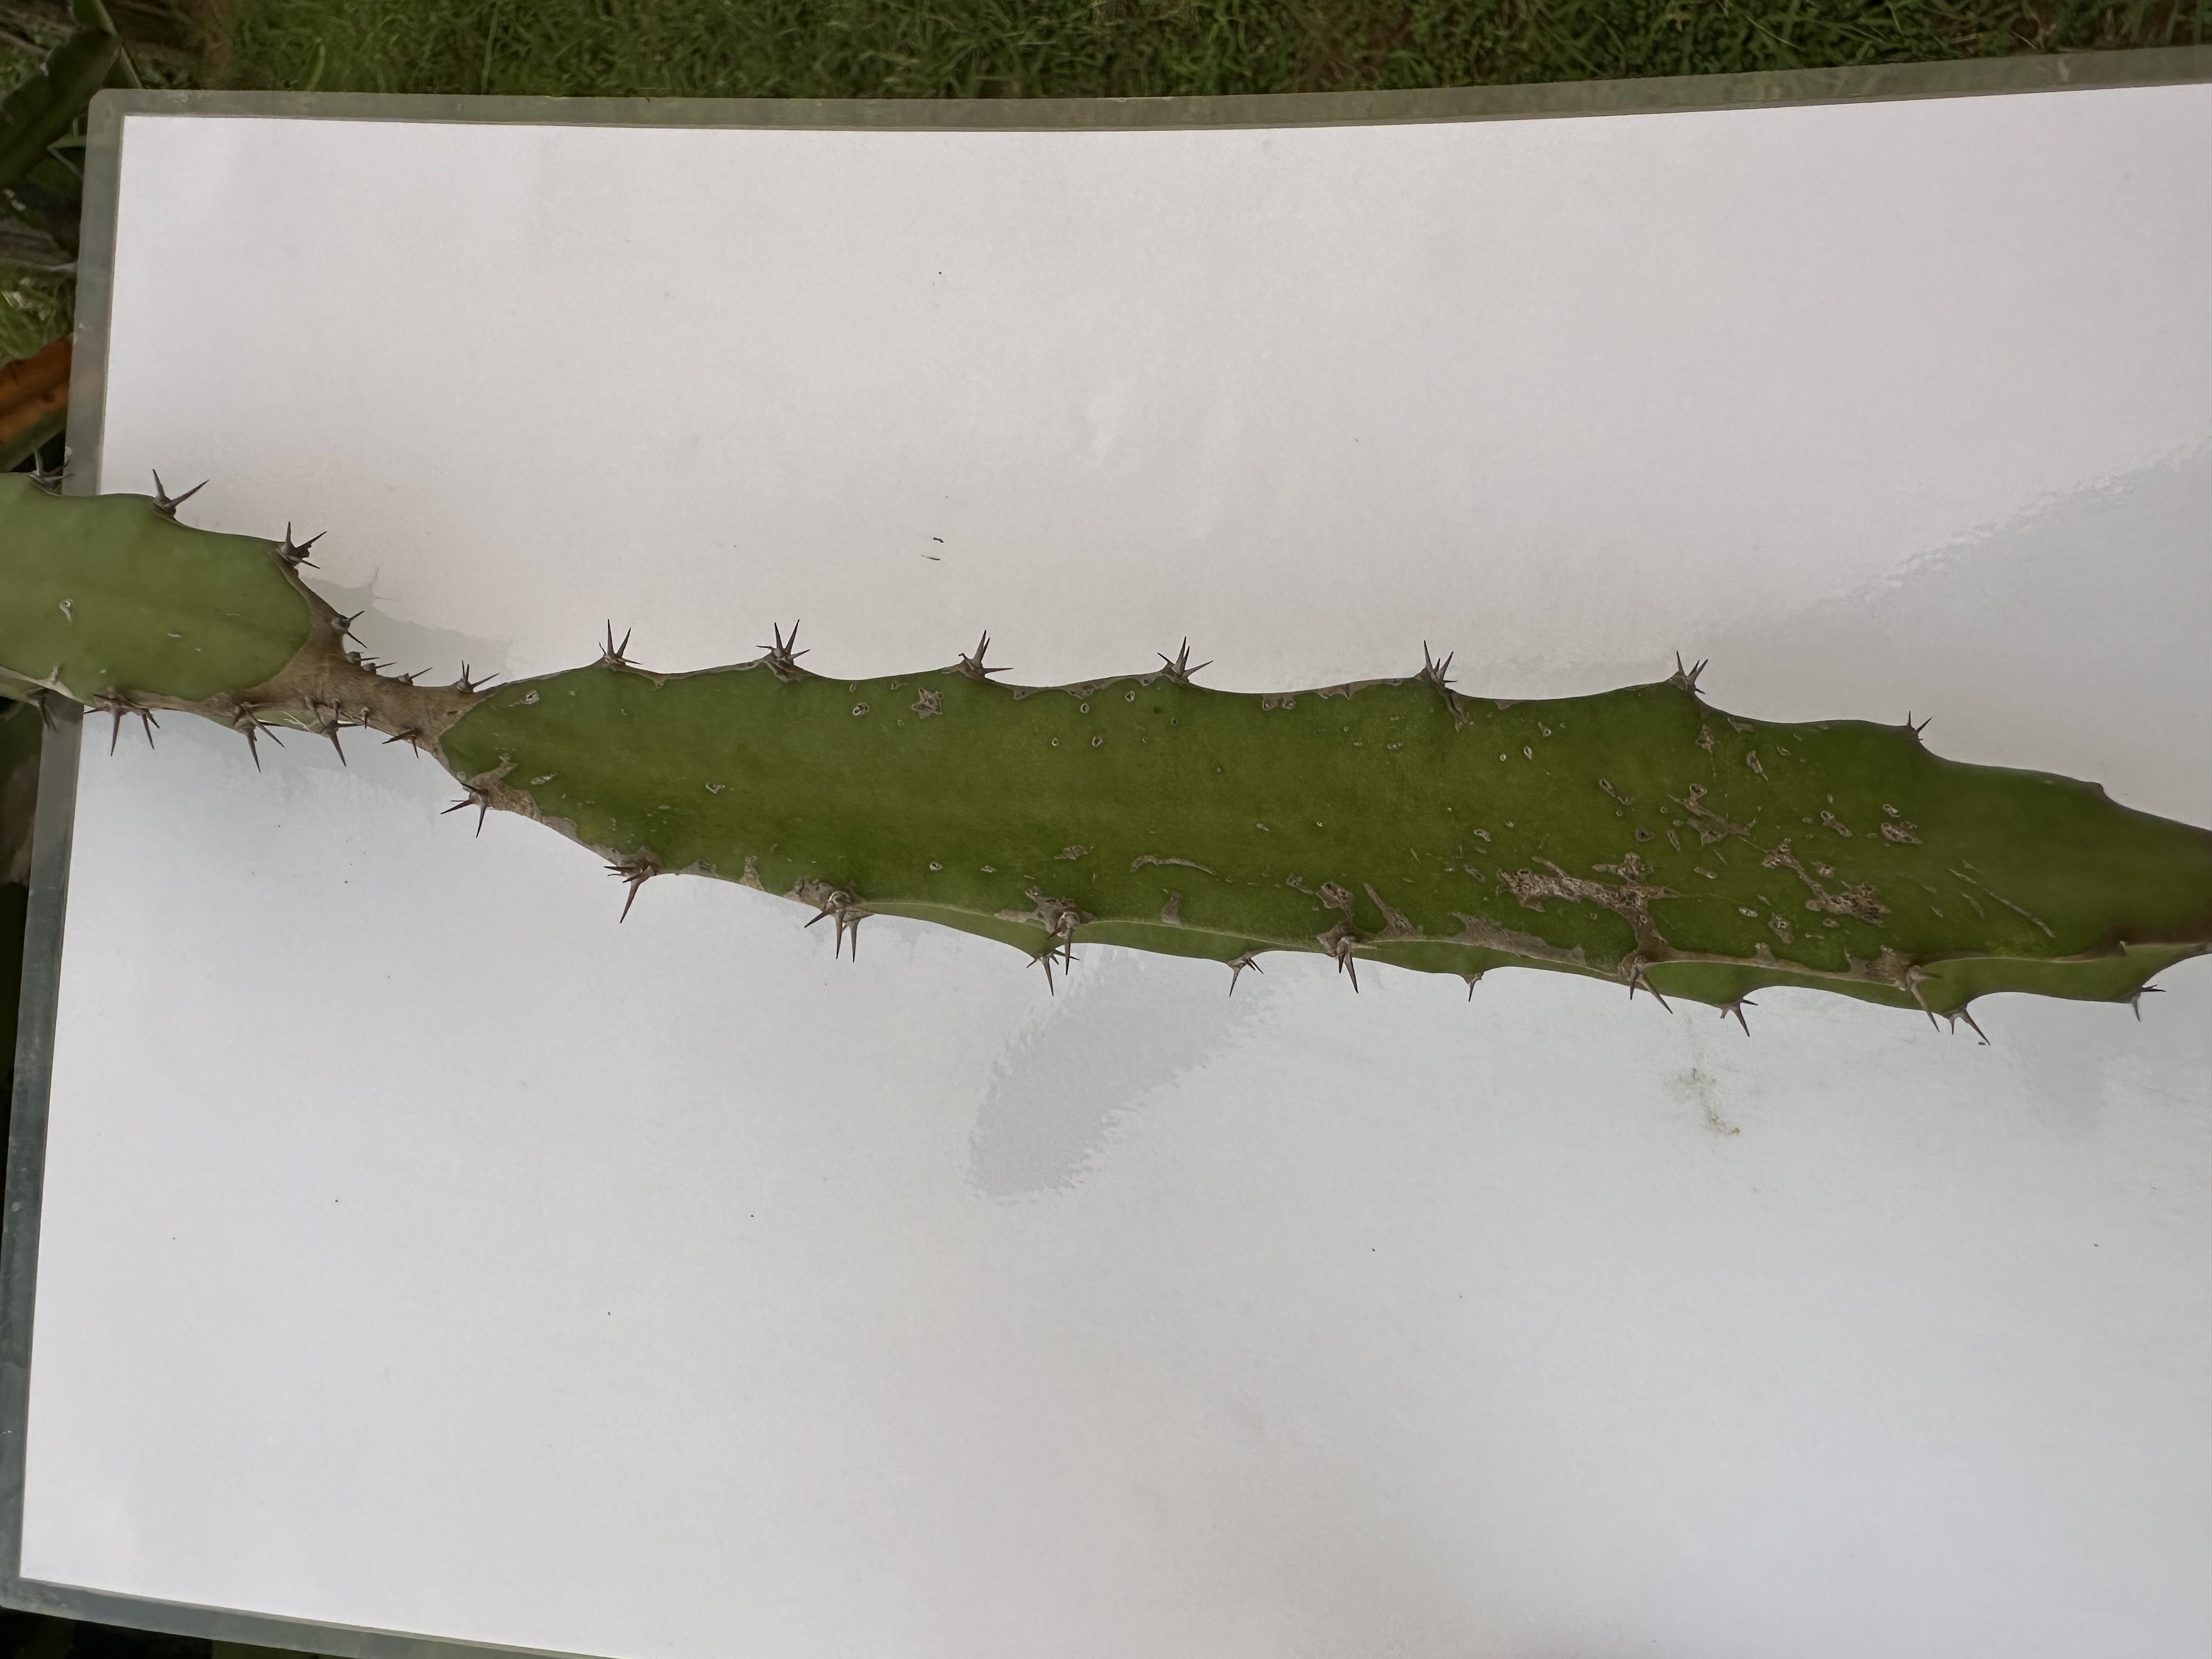
Label: Good leaf